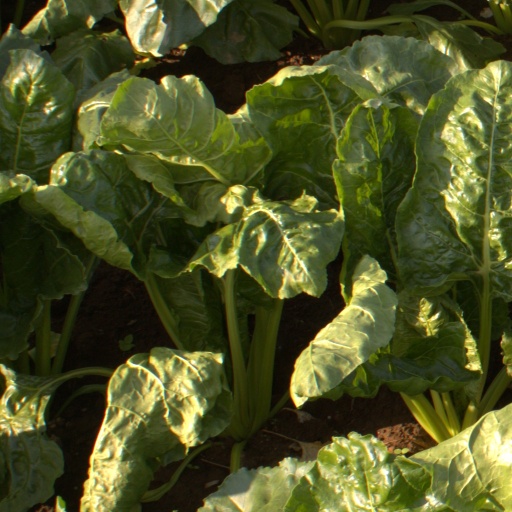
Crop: sugar beet